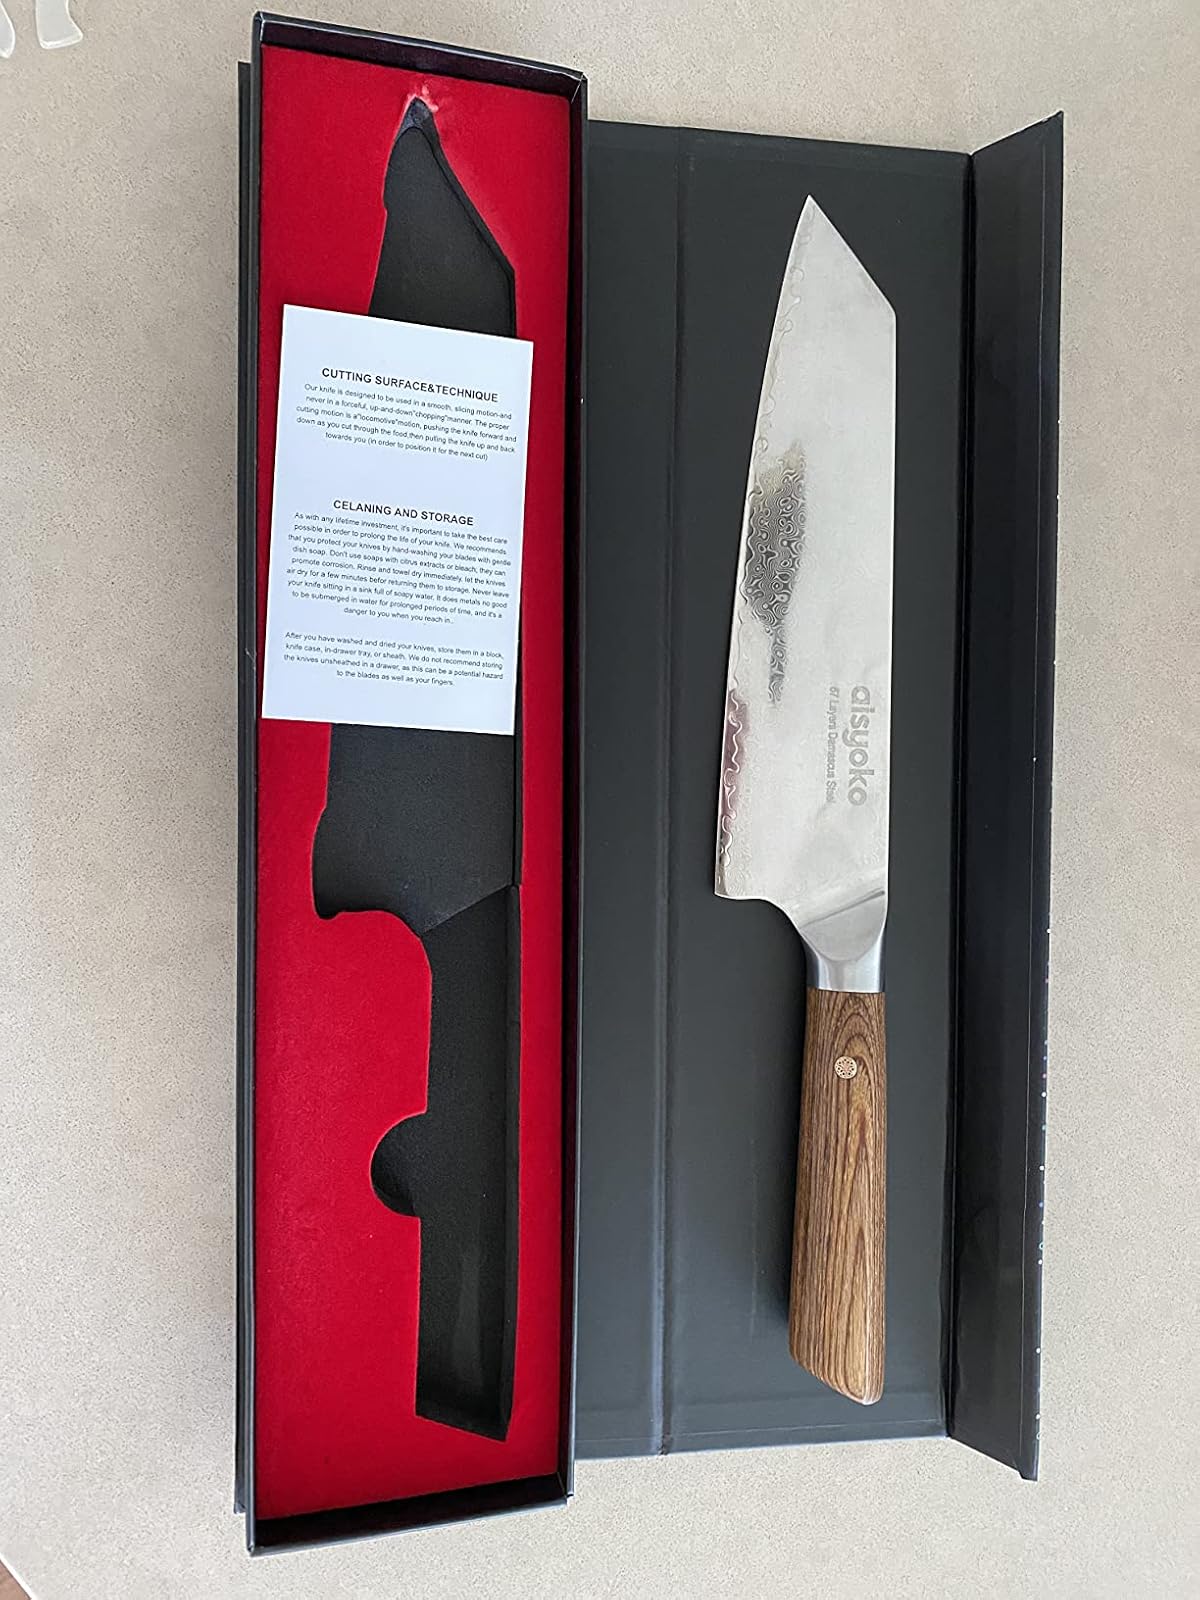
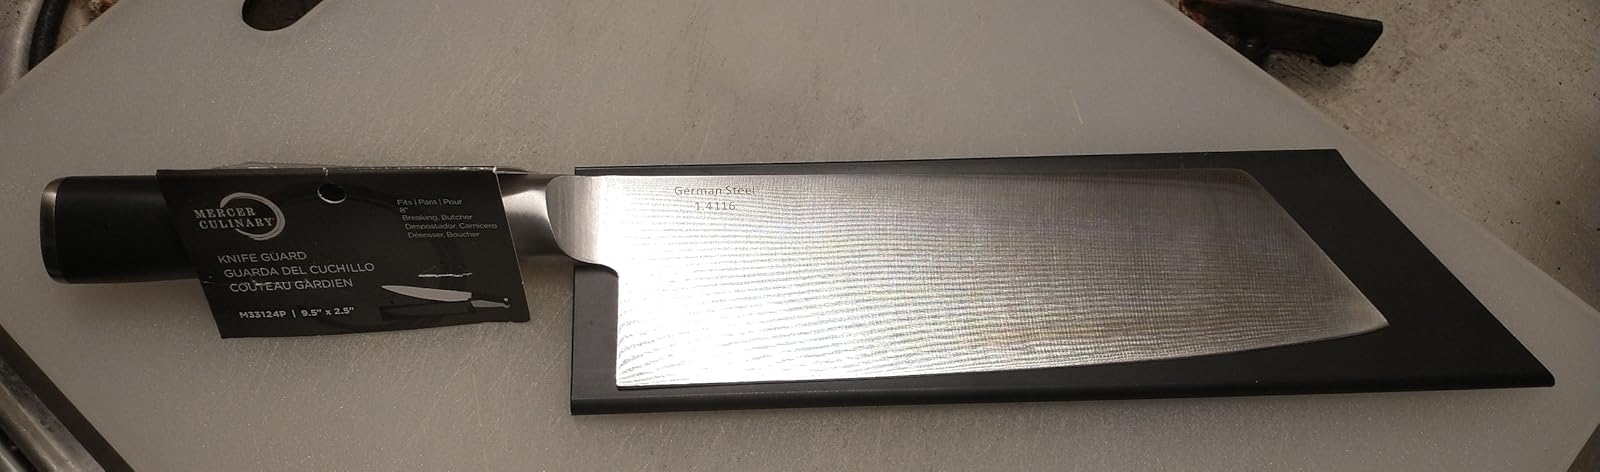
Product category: items_knife
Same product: no